Toranam

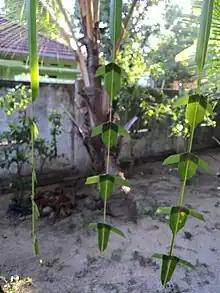
Mangala Toranams (auspicious)

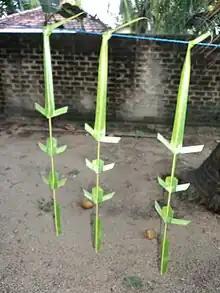
Amangala Toranams (Inauspicious)

Another thoranam is "Maavilai Toranams" made up of mango tree leaves which are tied up on the main door of a temple or house for auspicious occasions. Mango leaves are considered to be a good disinfectant and they purify the air, which helps when there is a gathering of people for festivals are other positive occasions.